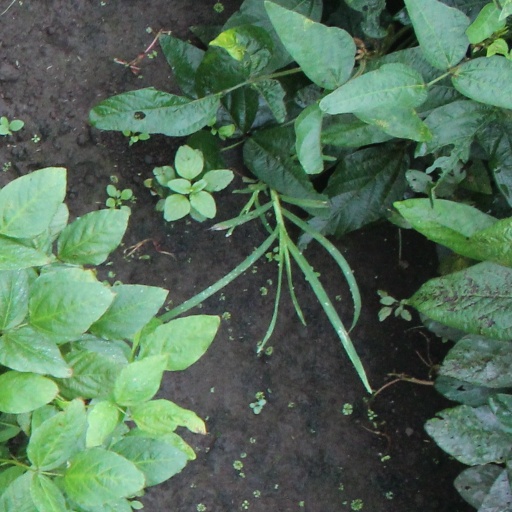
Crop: soybean